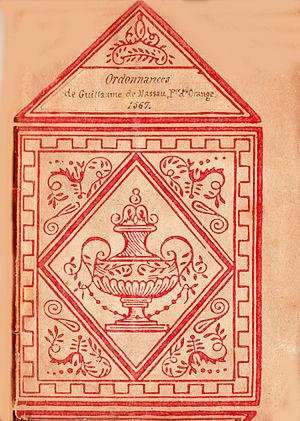
Ordonnances de la principauté d'Oange 1567
Le marché d'Orange est un marché hebdomadaire qui se tient tous les jeudis dans la ville depuis le début du XVᵉ siècle. C'est l'un des plus anciens et des plus animés marchés de Provence. Il eut des débuts difficiles. Fondé par un prince d'Orange pour concurrencer celui de Carpentras, il fallut l'intervention d'un empereur du Saint-Empire romain germanique pour arbitrer et régler ce différend.
La principauté d'Orange est une ancienne principauté souveraine créée en 1181, date à laquelle Bertrand Iᵉʳ des Baux fait reconnaître son titre de prince par l'empereur Frédéric Iᵉʳ Barberousse. Elle est presque entièrement enclavée dans le Comtat Venaissin et a sa capitale dans la ville d'Orange, dans l'actuel département de Vaucluse, en France.
Orange, surnommée la « Cité des Princes », est une commune française située au nord-ouest du département de Vaucluse en région Provence-Alpes-Côte d'Azur.